This Old House

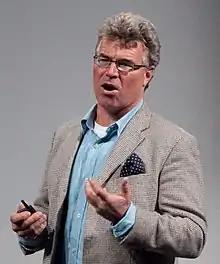
Steve Thomas, Host from 1989 to 2003

Although WGBH acquired the first two project houses (6 Percival Street in Dorchester and the Bigelow House in Newton) for renovation, the series originally focused on renovating older houses, including those of modest size and value, with the homeowners doing some of the work as a form of sweat equity. The series covering the renovation of the Westwood house (Weatherbee Farm) became something of a cult classic because of an escalating dispute between the hosts, Vila and Abram, and the homeowners over the direction the project was taking. Vila remarked at the end of the Westwood series that the owners could have contributed more "sweat equity". As the show evolved, it began to focus on higher end, luxury homes with more of the work done by expert contractors and tradespeople.